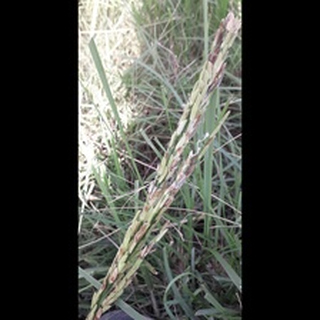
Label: diseased_rice